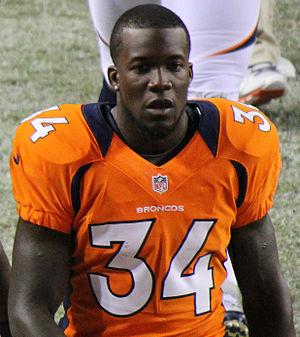
Ronnie Keith Ryan Hillman, né le 14 septembre 1991 à Long Beach, est un joueur américain de football américain.